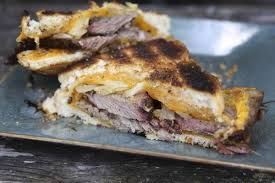
Waste category: biological